Cezary Pazura

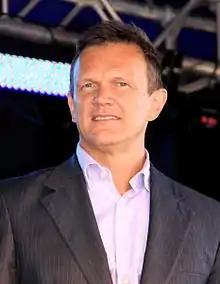
Pazura in 2009

Cezary Andrzej Pazura (born 13 June 1962 in Tomaszów Mazowiecki) is a Polish actor known for his comedy roles in movies such as "Kiler", "Chłopaki nie płaczą", "Kariera Nikosia Dyzmy" and the sitcom "13 posterunek". In addition to his work as a movie actor, Pazura is also a stand-up comedian and a voice actor. He provided voice for movies dubbed in Polish including "Lady and the Tramp" (as the Tramp), "Ice Age" (as Sid), "" (as Numérobis), Inside Out 1 and 2 (as Fear) "Shark Tale" (as Oscar) and for "Pink Panther" in various computer games. His brother Radosław Pazura is also an actor.